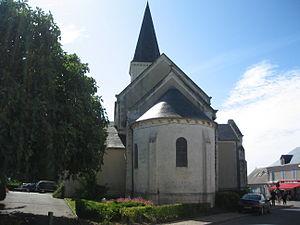
chevet église Saint-Ursin, La Chapelle Saint Ursin.
La Chapelle-Saint-Ursin est une commune française située dans le département du Cher en région Centre-Val de Loire.